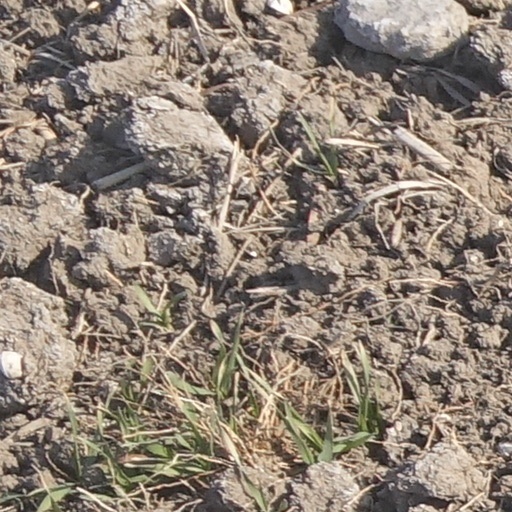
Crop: wheat